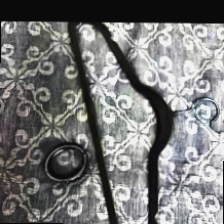
Label: has bracelet mod